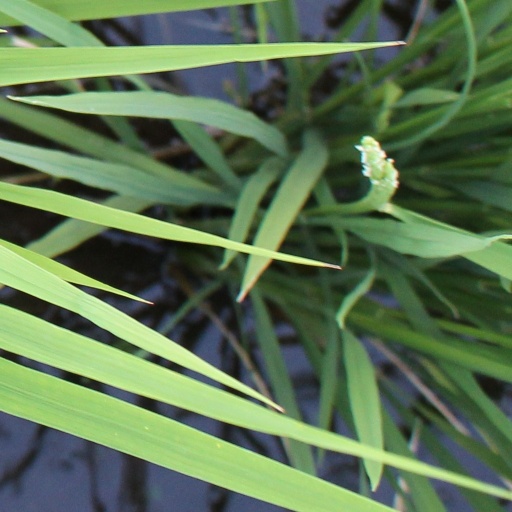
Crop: rice